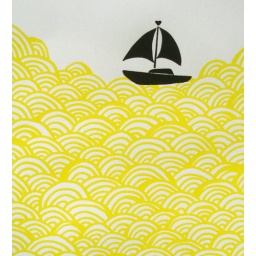
Silk screen printed by hand. A3 size. Acid-free 220 g paper